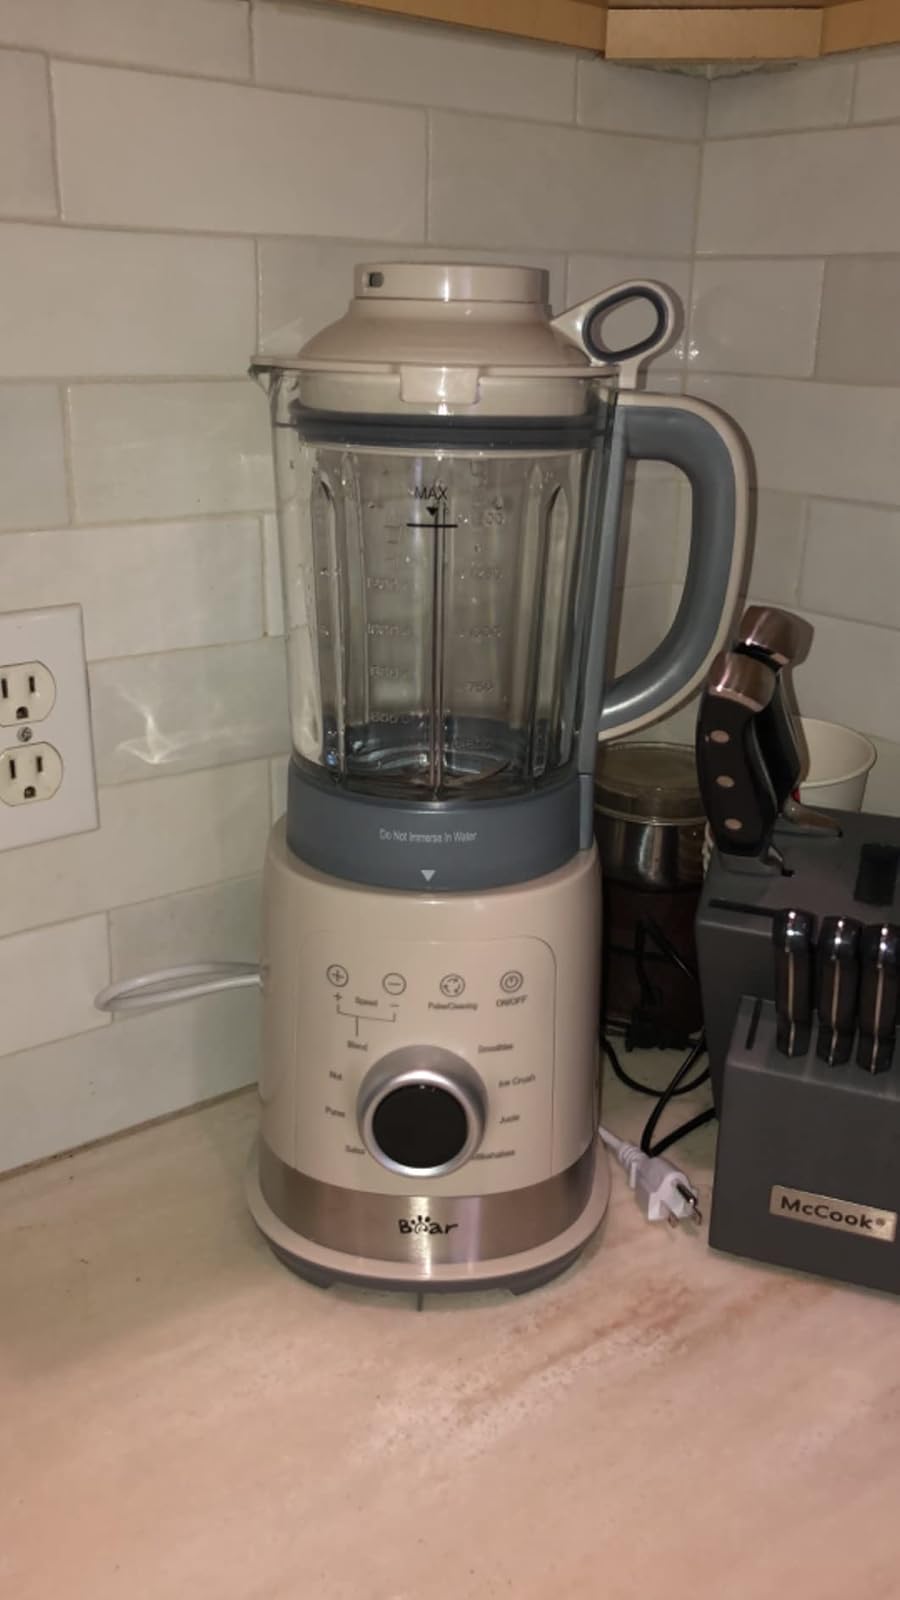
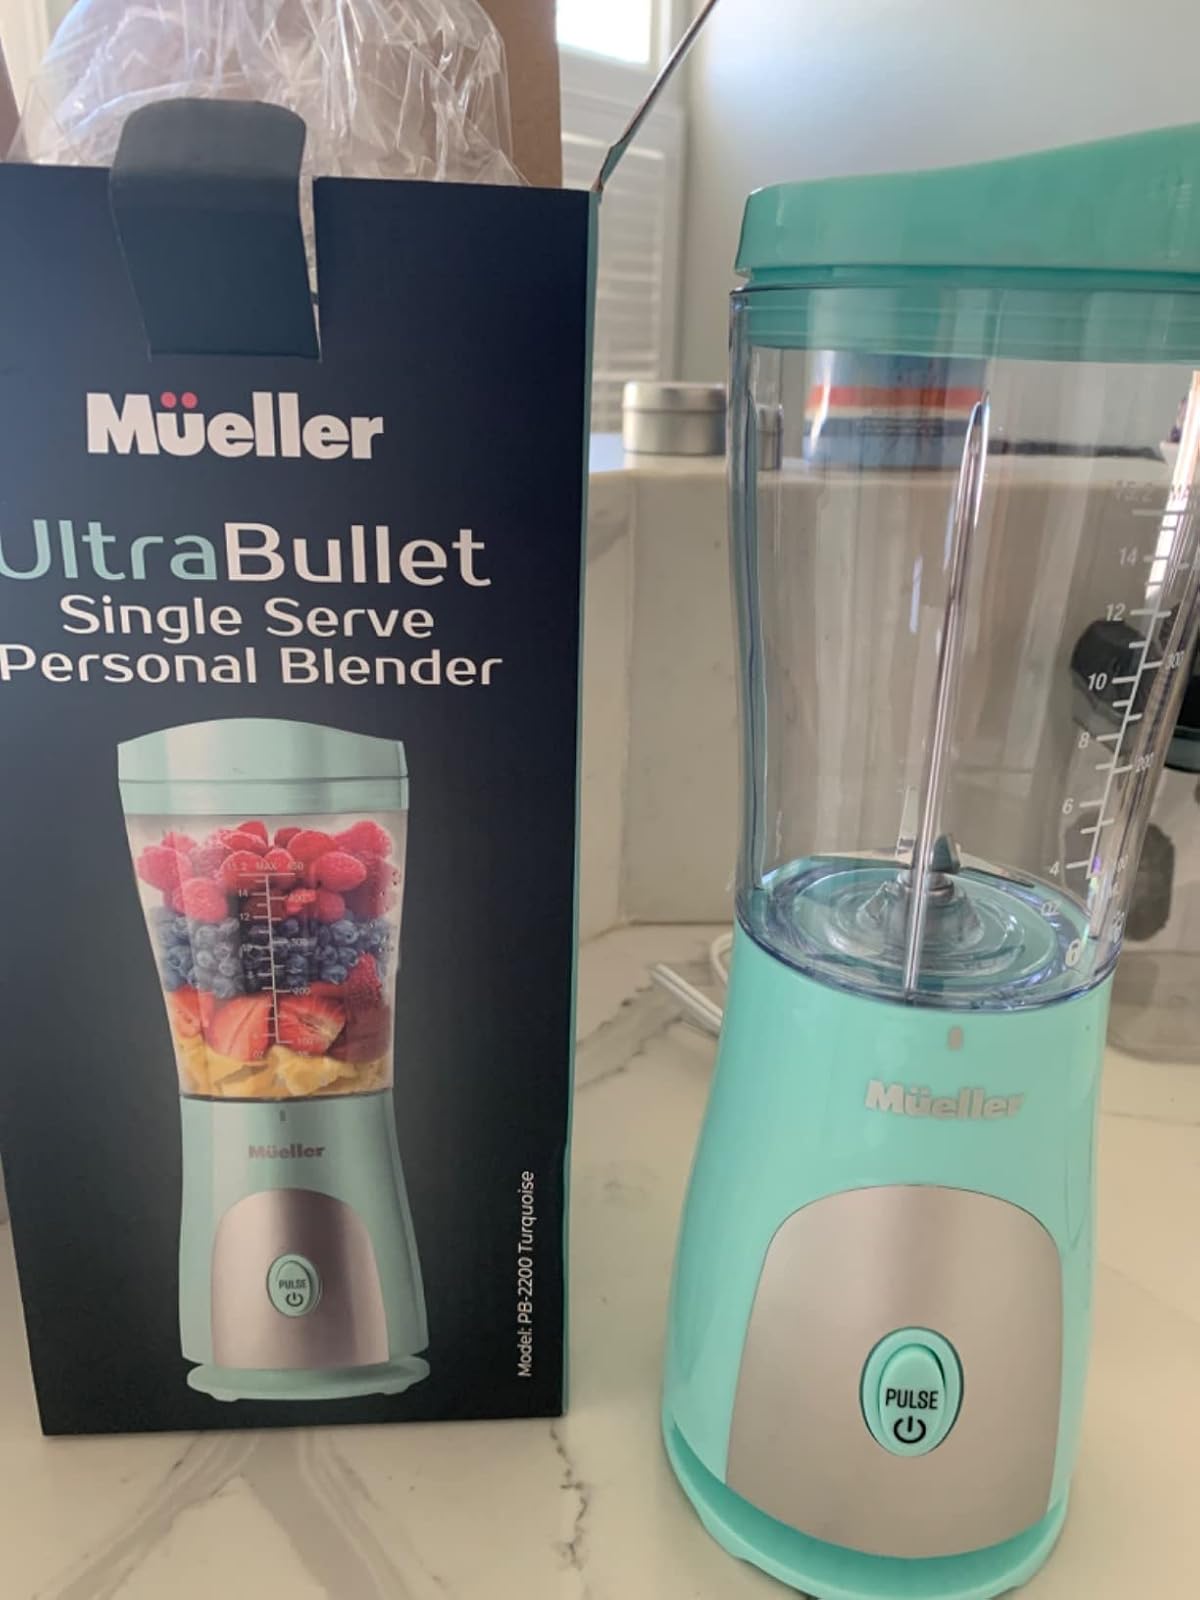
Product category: items_blender
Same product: no